Estelle Hemsley

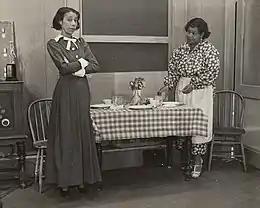
Estelle Hemsley (left) and Alberta Perkins in the Federal Theatre Project production of "The Case of Philip Lawrence" (1937)

Estelle Hemsley (May 5, 1887 – November 5, 1968) was a prominent African American actress of stage and screen. She appeared in the stage and screen versions of "Take a Giant Step", earning a Golden Globe nomination for Best Supporting Actress in the 1959 movie directed by Philip Leacock. Her other film roles include playing Grandmother Topouzoglou in Elia Kazan's 1963 movie "America, America" (nominated for the Oscar for Best Picture), the role of Cla-Cla in Mel Ferrer's 1959 film "Green Mansions", the mother of Ruby Dee in "Edge of the City" (1957), and Catherine in Robert Mulligan's 1965 movie "Baby the Rain Must Fall".